Pain and Glory

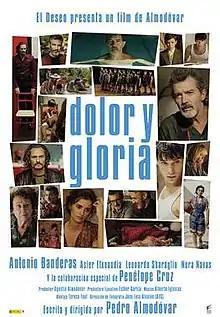
Theatrical release poster

Pain and Glory is a 2019 Spanish drama film, written and directed by Pedro Almodóvar. It stars Antonio Banderas as an aging and ailing film director who reflects on his life. The supporting cast features Asier Etxeandia, Leonardo Sbaraglia, Nora Navas, Julieta Serrano, and Penélope Cruz.